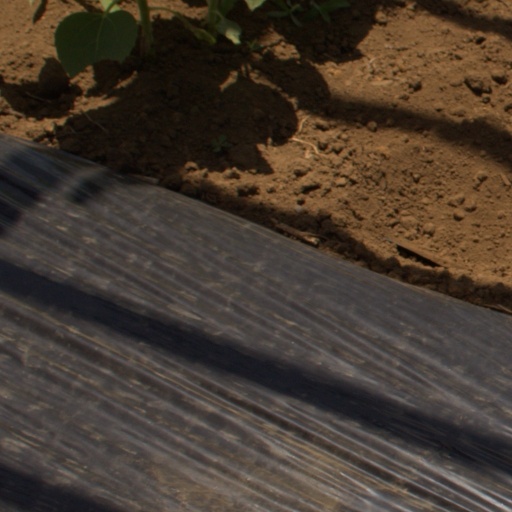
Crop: Jerusalem artichoke